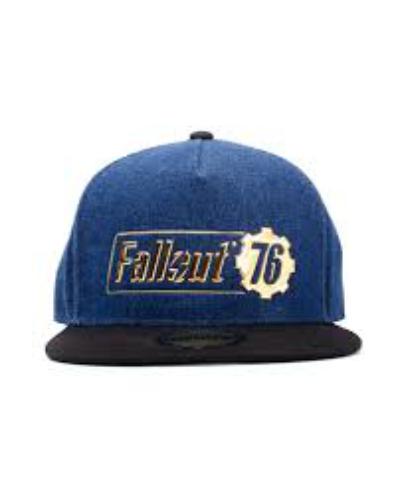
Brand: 76
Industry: Clothes